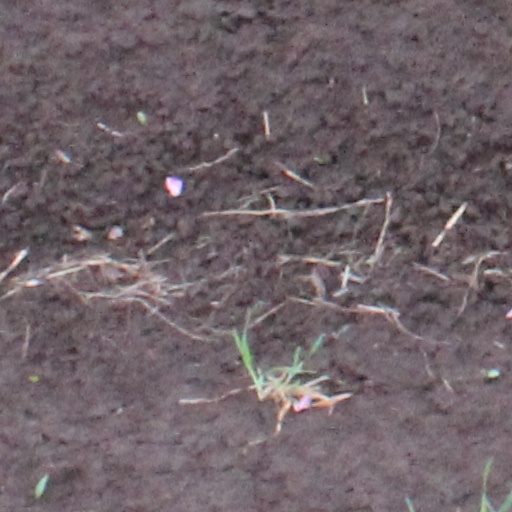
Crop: wheat